Ralph Hasenhüttl

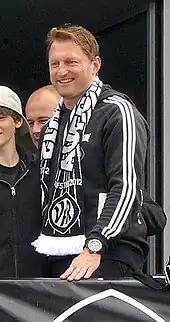
Hasenhüttl with VfR Aalen in May 2012, celebrating the club's promotion to the 2. Bundesliga

In January 2011, Hasenhüttl succeeded Rainer Scharinger as the coach of third division VfR Aalen, then in 16th place, one point above the relegation zone. His first match was a 1–1 draw against VfB Stuttgart II. Aalen's survival in the 3. Liga earned him a year's contract extension. In the 2011–12 season, he completely rebuilt the team, bringing in eight new players and releasing 14, with the aim of a mid-table finish. After a slow start to the season, the team found itself in sixth place at the winter break, only a point behind the play-off position. The team's run continued into the second half of the season, which included an eight-game winning streak, earning Hasenhüttl a further two-year contract extension in November 2011. At the end of the season, Aalen finished in second place, earning automatic promotion to the 2. Bundesliga.